Kempinski Hotel Beijing Lufthansa Center

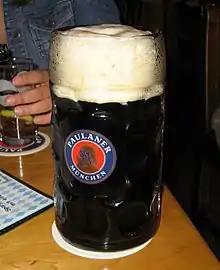
Paulaner beer

There are seven restaurants including the lobby bar "Rendezvous, Signature's Restaurant, Paulaner Bräuhaus, Kempi Deli, Via Roma, Dragon Palace and Honzen."